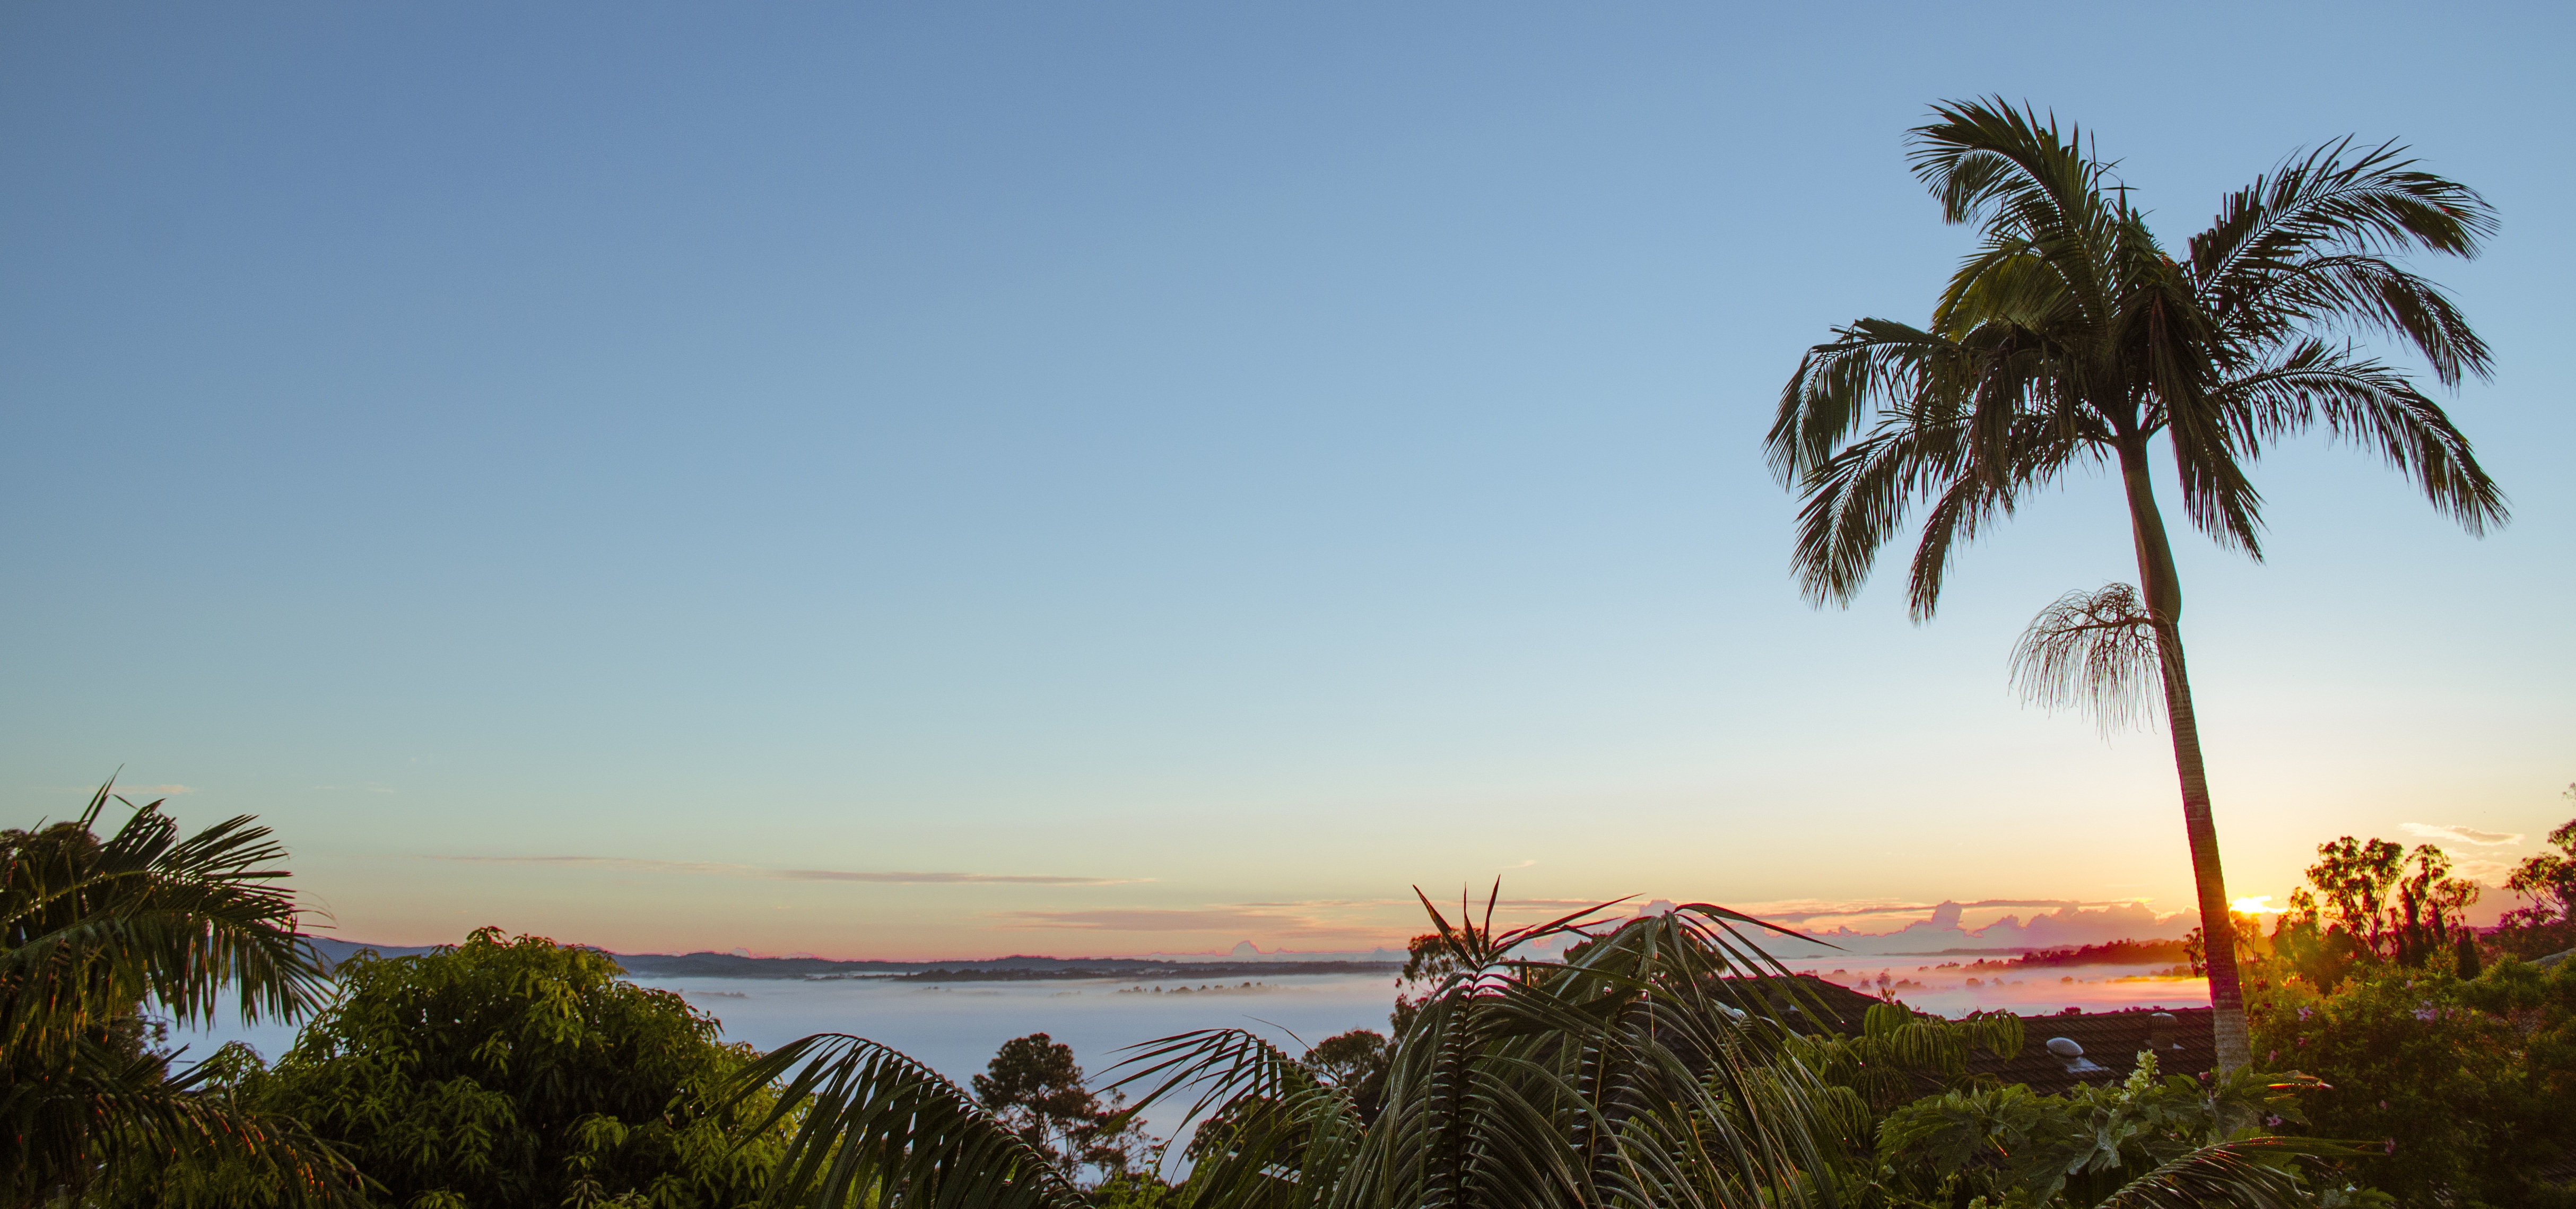
beach, landscape, sea, coast, tree, water, nature, outdoor, ocean, horizon, plant, sky, fog, sunrise, sunset, morning, shore, summer, vacation, dusk, evening, green, paradise, palm, tranquil, tropical, bay, tourism, savanna, greenery, rays, tropics, cape, woody plant, arecales, palm family